Amen (2013 film)

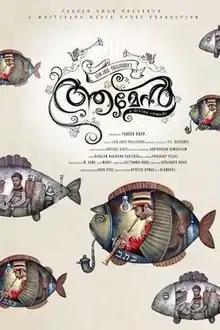
Film poster

Amen is a 2013 Indian Malayalam-language musical romantic comedy directed by Lijo Jose Pellissery and written by P. S. Rafeeque from a story by Pellissery. The film revolves around the events that happen in a picturesque Kuttanad village, following the arrival of a young priest and a star-crossed lovers. The film stars Fahadh Faasil, Indrajith Sukumaran, Kalabhavan Mani, and Swathi Reddy (in her Malayalam debut). The film's songs and background score was composed by Prashant Pillai.